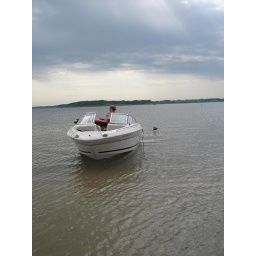
Even swimming by the boat